Compagnie de la Ligne d'Italie

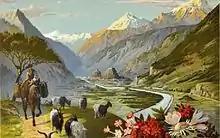
The line built by the Ligne d’Italie in the Rhone valley near Sion. Detail from a poster by Hugo d’Alési (1849–1906)

The Compagnie de la Ligne d’Italie (Railway of Italy Company, "LdI"), or Ligne d’Italie for short, was a former Swiss railway company that established in 1859. In 1874, the Ligne d'Italie became part of the Compagnie du Simplon (Simplon Company, S). The Compagnie du Simplon, Ligne du Simplon or Simplon for short, merged into the Western Swiss Railways ("Chemins de fer de la Suisse Occidentale", SO) in 1881.